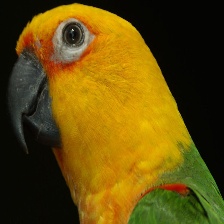
Species: JANDAYA PARAKEET
Scientific name: ARATINGA JANDAYA